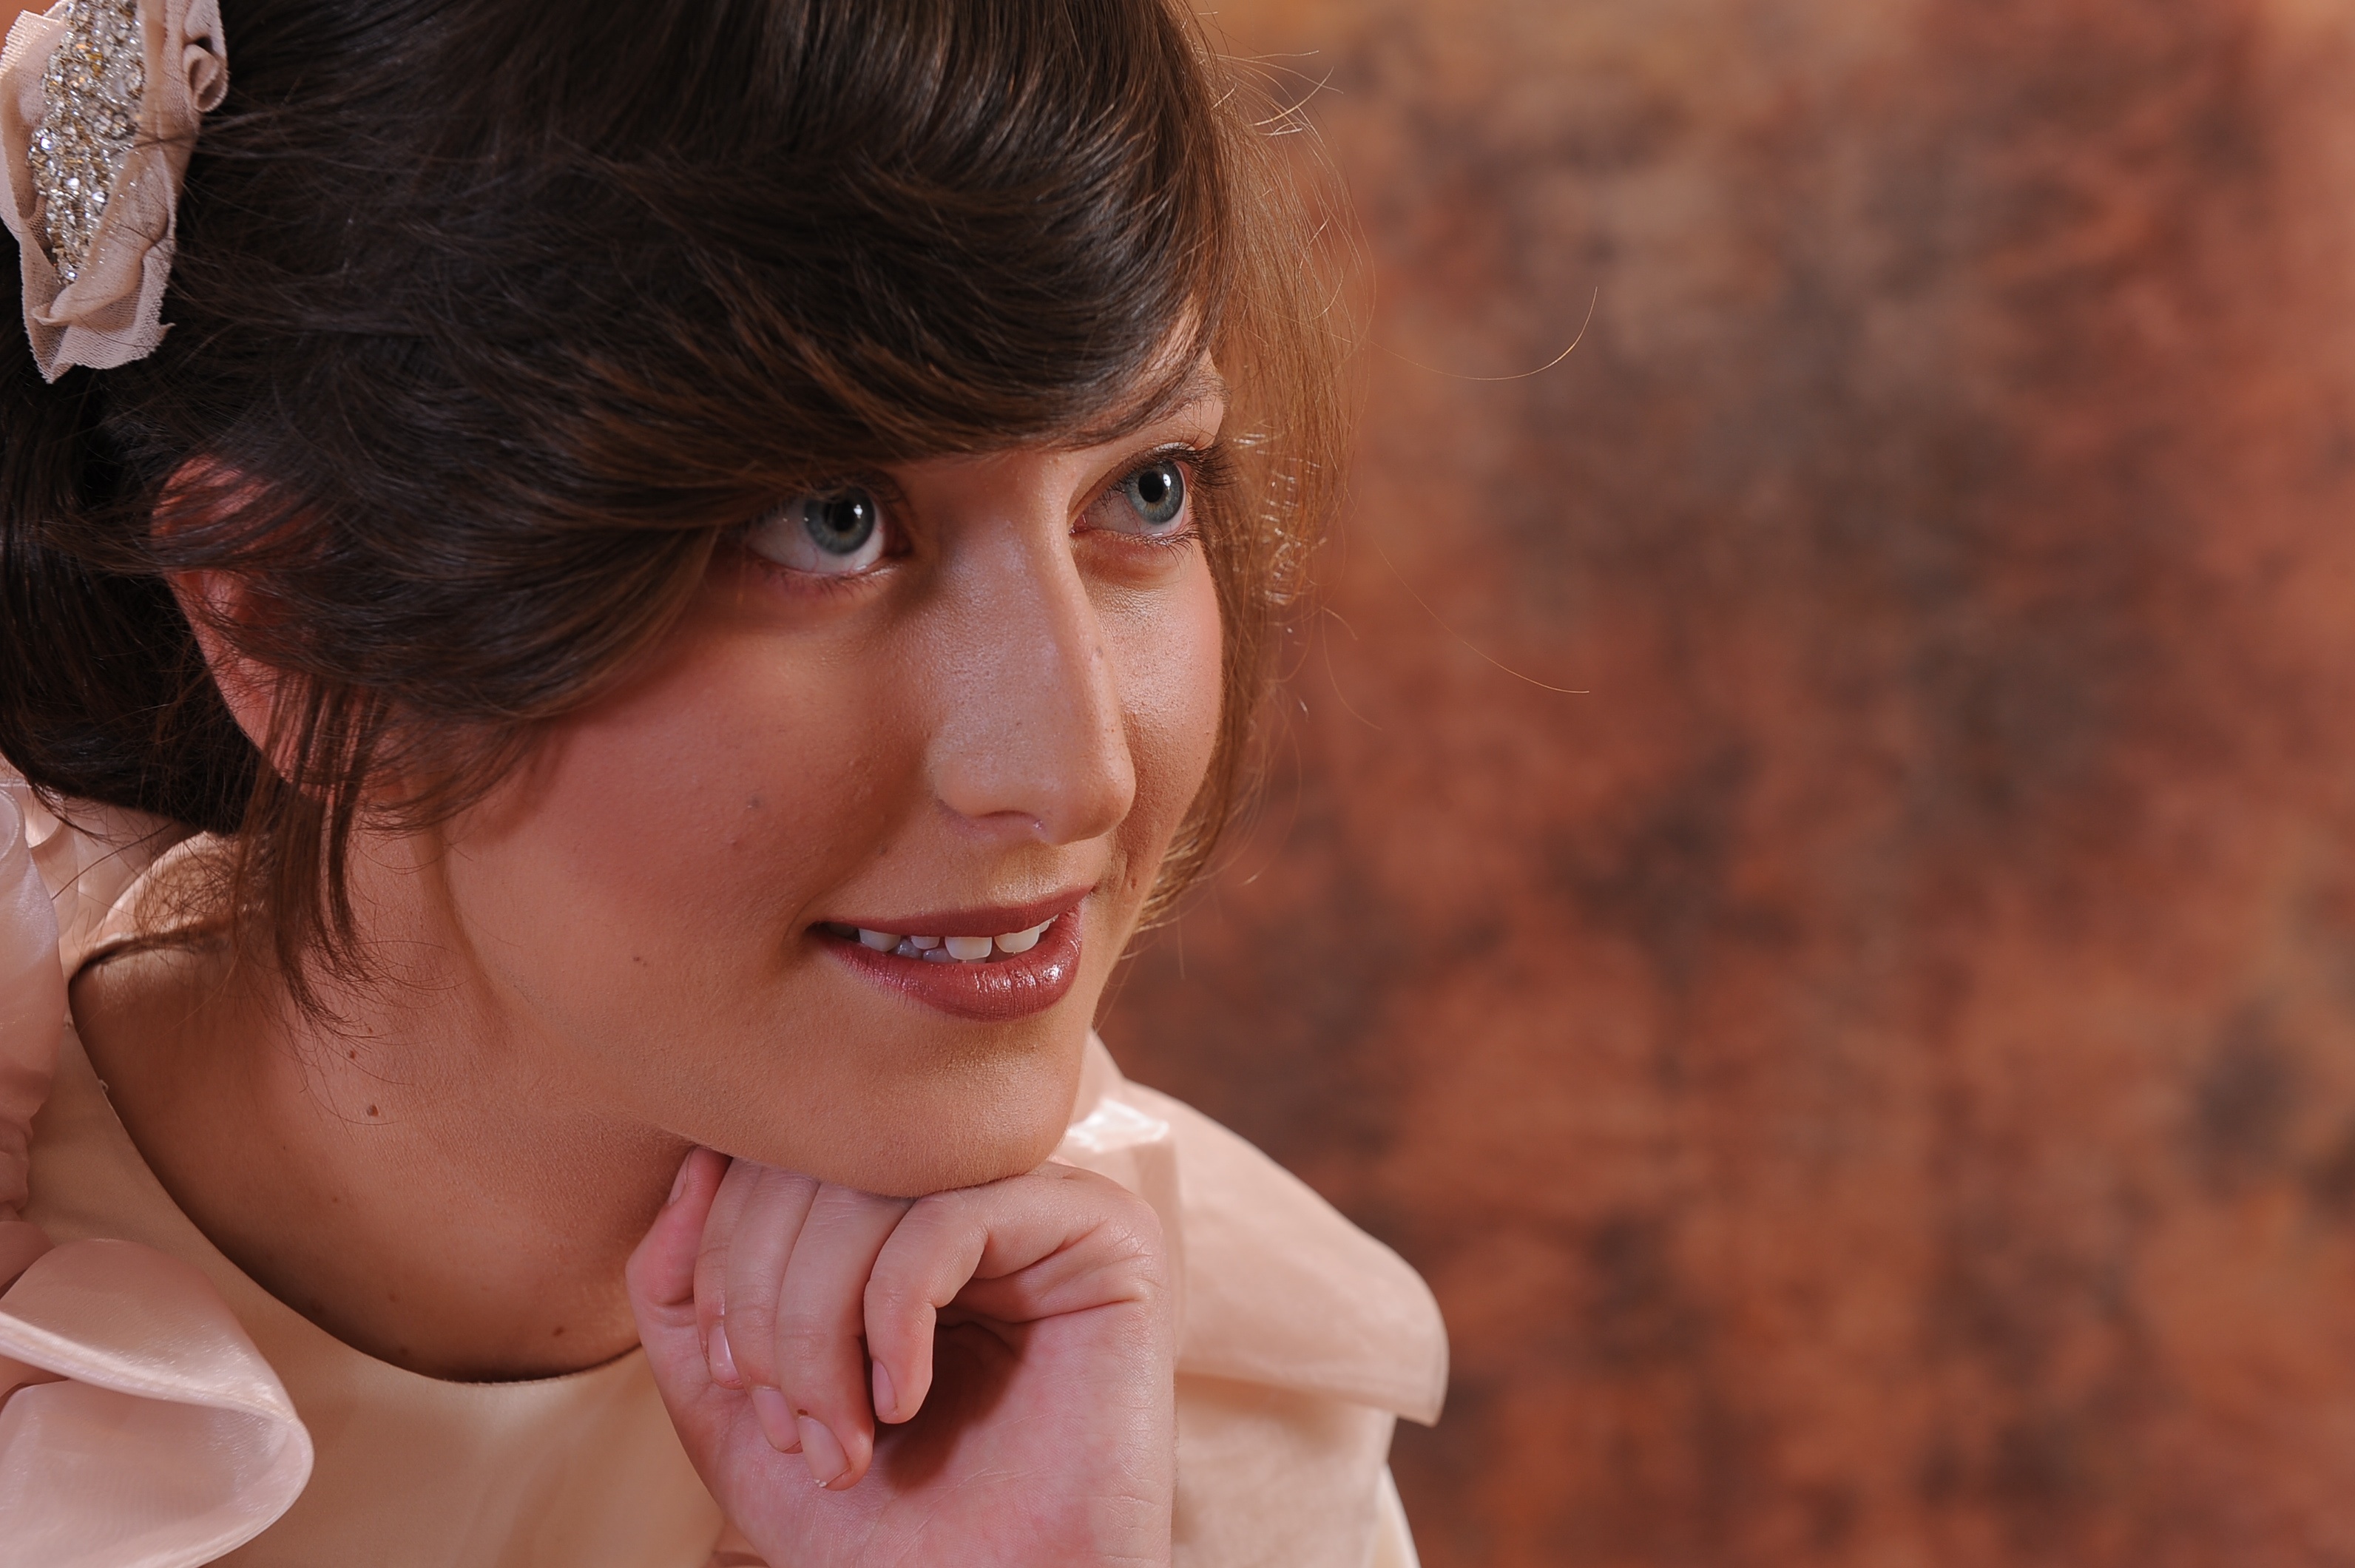
hand, person, girl, woman, hair, photography, portrait, model, color, romance, child, lady, facial expression, hairstyle, smile, close up, human body, face, nose, eye, head, photograph, skin, beauty, organ, emotion, photo shoot, portrait photography